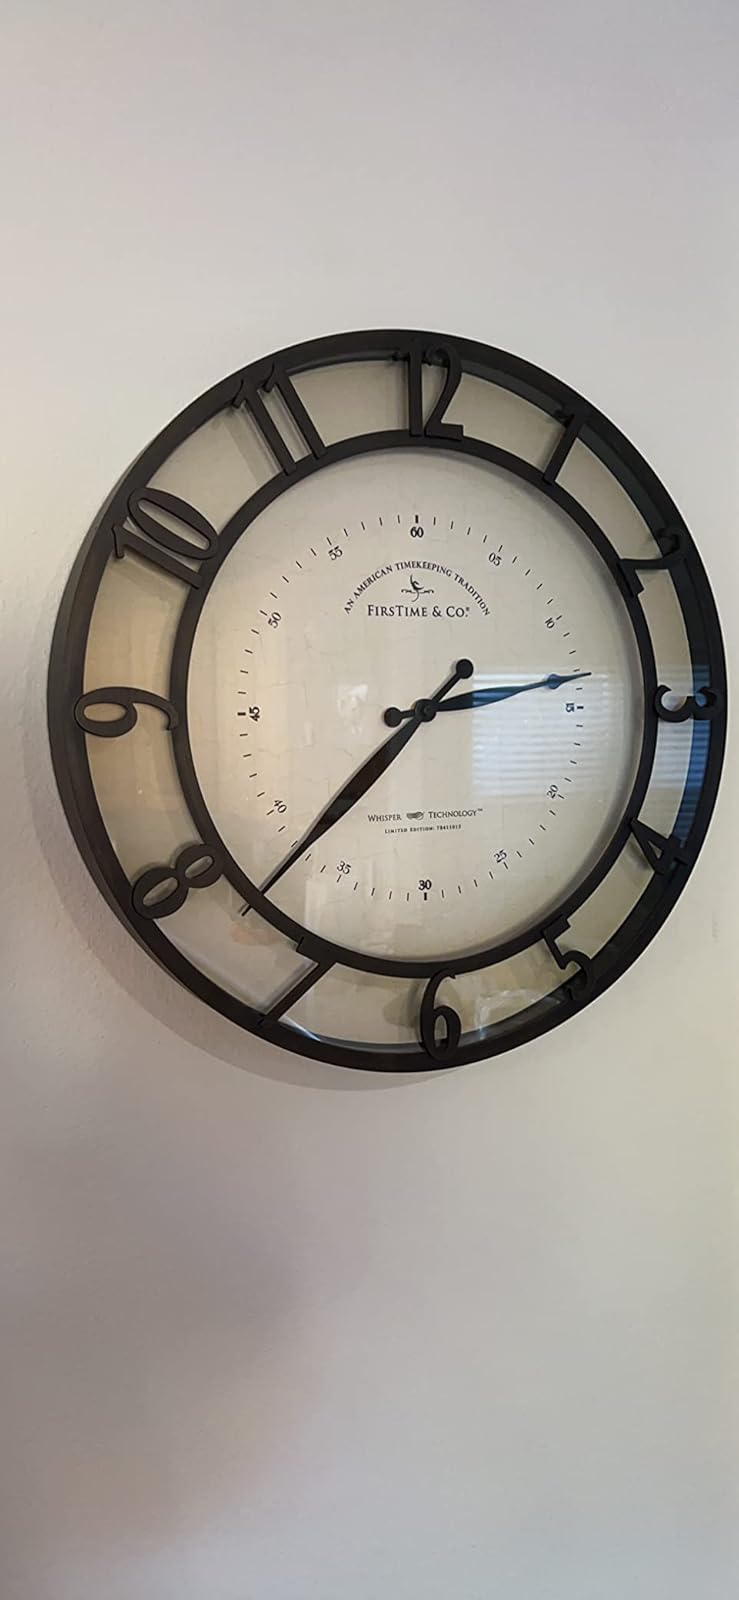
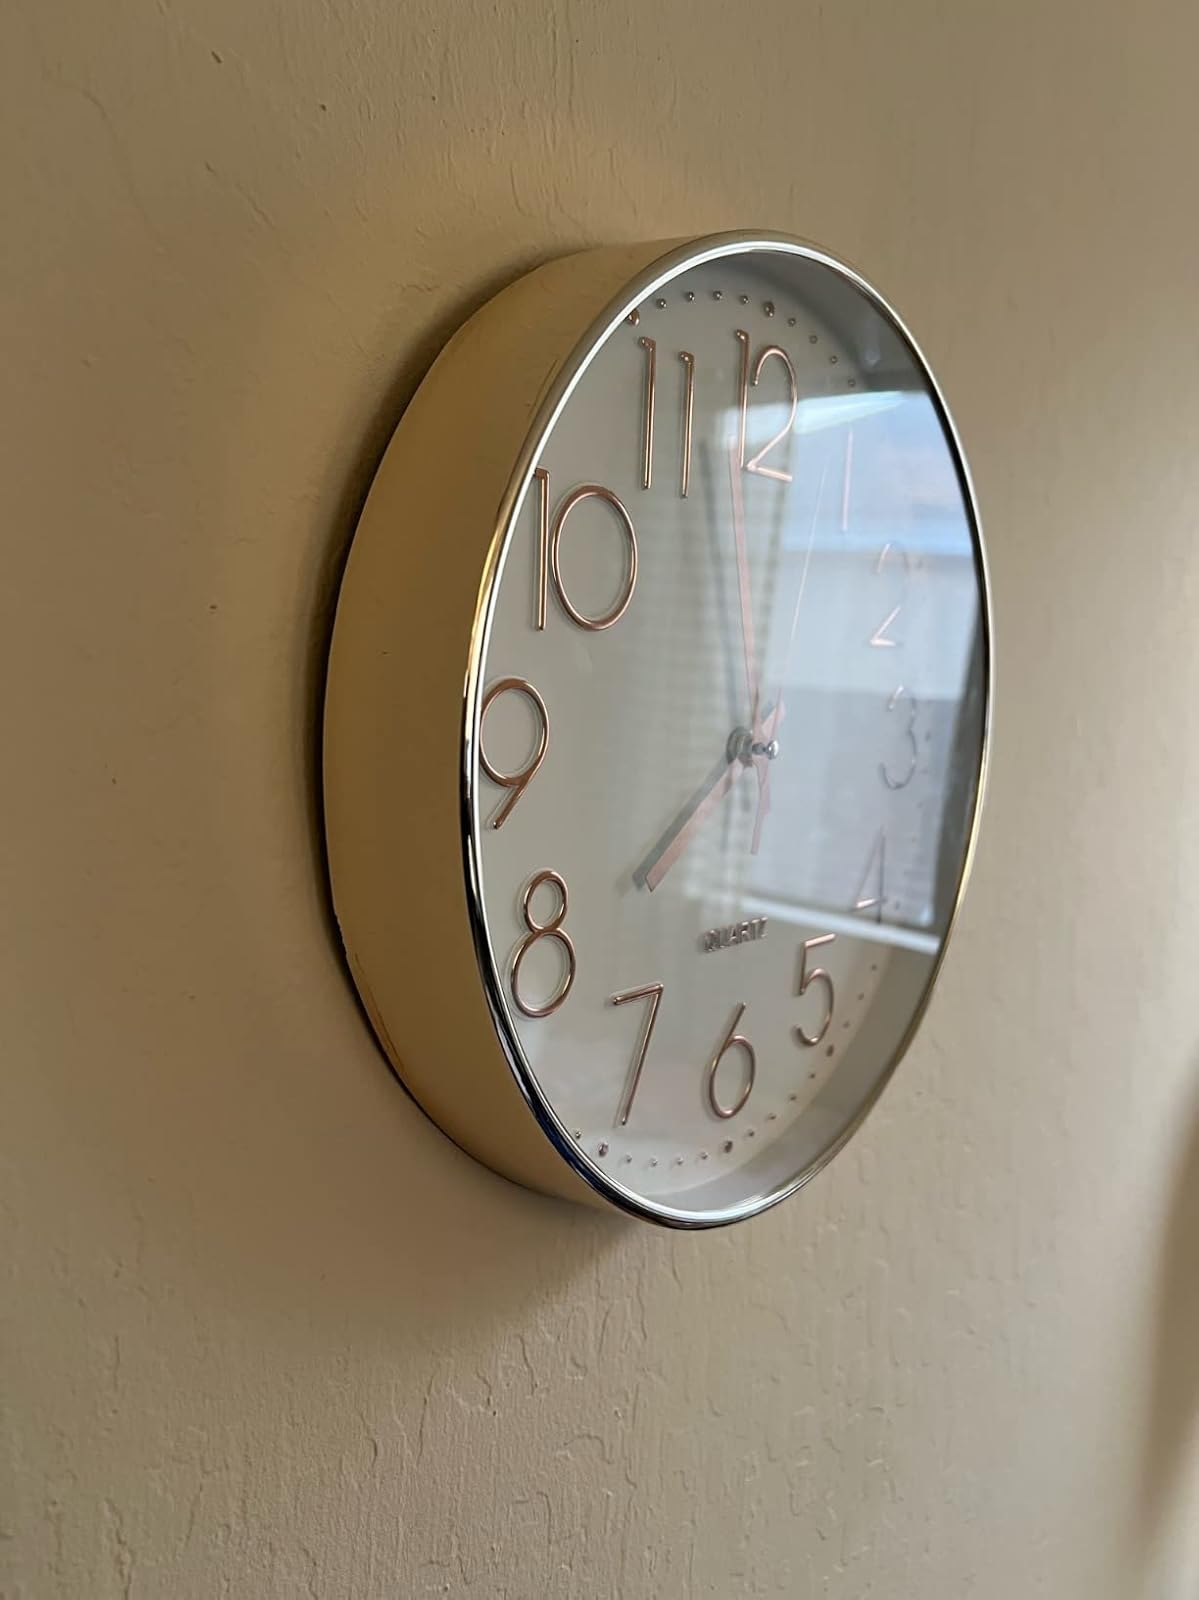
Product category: clock
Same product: no